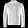
Label: Coat